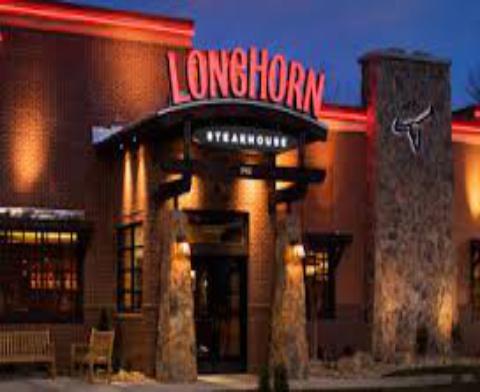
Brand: LongHorn Steakhouse
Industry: Food